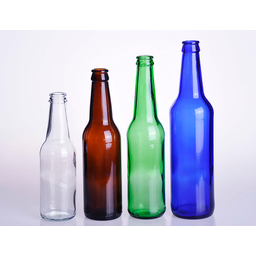
Label: glass